Midsummer's Equation

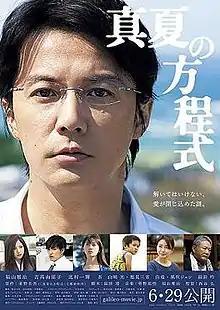
Poster

is a 2013 Japanese police procedural film directed by Hiroshi Nishitani.